Scolymus

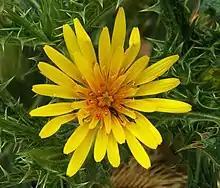
flowerhead of "S. hispanicus" with mites and beetles

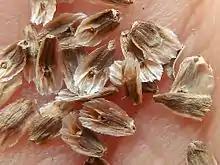
cypselas encased in their paleae

The flowerheads are seated at the end of the stem or in the limbs of the higher leaves, are arranged in a spike or a globose cluster and are subtended by two to more than five leaflike bracts. Each flowerhead is circled by an involucre that consists of many spine-tipped bracts in several rows, the outer papery and shorter than the inner ones, which are leaflike in consistency. These surround the common floral base (or receptacle), which is conical in shape and is set with ovate papery bracts called chaff or paleae. Inplanted are dorsally compressed cypselas, each enclosed by a palea, the outer rows higher than the inner ones. On top of the cypselas there may be two to five stiff scabrous bristles, which are equivalent to sepals (and are called pappus). Also, on top of the cypsela and within the pappus is a yellow, orange or white strap-like corolla which ends in five teeth, together comprising a ligulate floret.